Jason White (American racing driver)

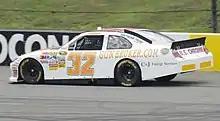
White in his Cup Series debut at Pocono in August 2011

On August 7, 2011, White made his debut in the NASCAR Sprint Cup Series at Pocono Raceway, driving the No. 32 for FAS Lane Racing. He returned to drive for the team in the Sprint Cup Series race at Pocono a year later, replacing John Wes Townley.